Aesop's Fables

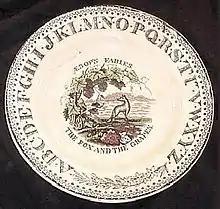
Brownhills alphabet plate, "Aesop's Fables" series, "The Fox and the Grapes" .

Translations into the languages of South Asia began at the very start of the 19th century. "The Oriental Fabulist" (1803) contained roman script versions in Bengali, Hindi and Urdu. Adaptations followed in Marathi (1806) and Bengali (1816), and then complete collections in Hindi (1837), Kannada (1840), Urdu (1850), Tamil (1853) and Sindhi (1854).